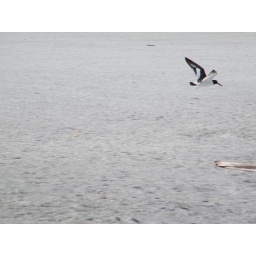
oystercatcher flying above the beach